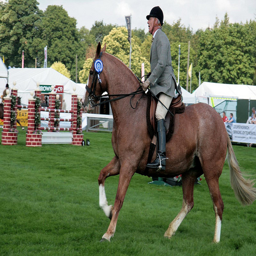
A person riding on the back of a brown horse.
A man guides a horse on an obstacle course.
Horse and rider on grass during outdoor competition.
The equestrian horse knows just where to go.
a man on a horse about to go through a jumping course.